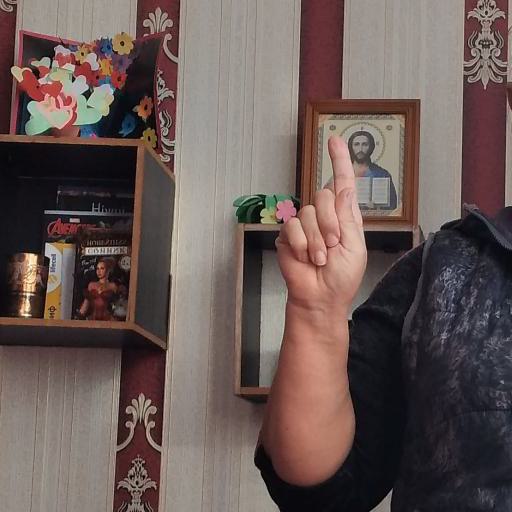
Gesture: one